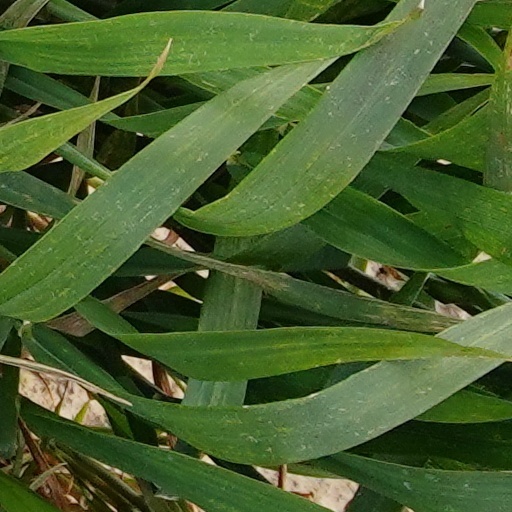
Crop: wheat